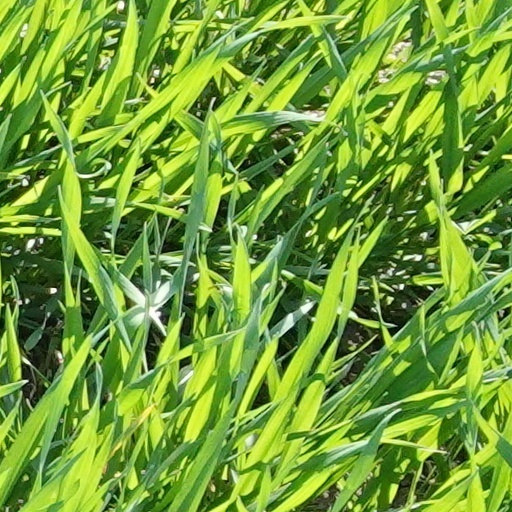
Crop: wheat